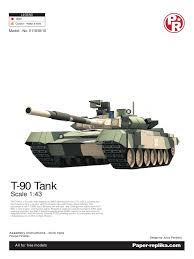
Label: Tank